UPLB Museum of Natural History

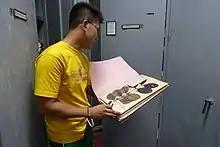
The Forestry Herbarium and Wood Collection of the UPLB Museum of Natural History mostly contains forest plants.

The Mycological Herbarium, with a fungal collection of around 13,000 specimens, traces its roots to the Dr. Gerardo O. Ocfemia (considered as the Father of Philippine Plant Pathology) Memorial Herbarium which was established in the 1960s from extensive fungal collections in the Philippines by iconoclast mycologist Dr. Don R. Reynolds and his students. The herbarium was formally recognized in 1966 and became included in the Index Herbariorum in 1968 as CALP ("College of Agriculture, Laguna, Philippines").